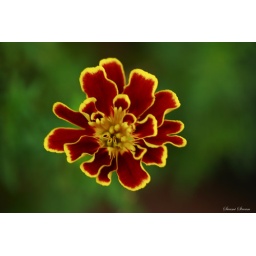
Shot this bud in the morning in my balcony pot . Let me know what you thinkThanks friends for EXPLORE